Fabio Mian

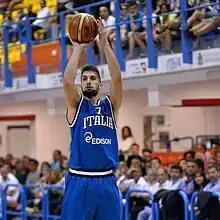

Fabio Mian (born February 7, 1992) is an Italian professional basketball player who last played for Scafati Basket of the Italian Lega Basket Serie A.